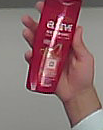
Product: loreal_shampoo